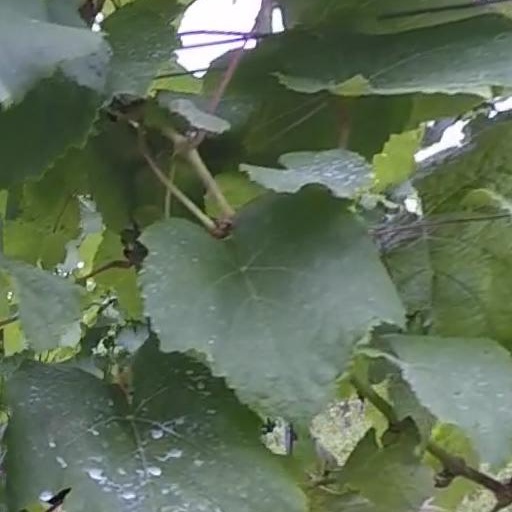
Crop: grape